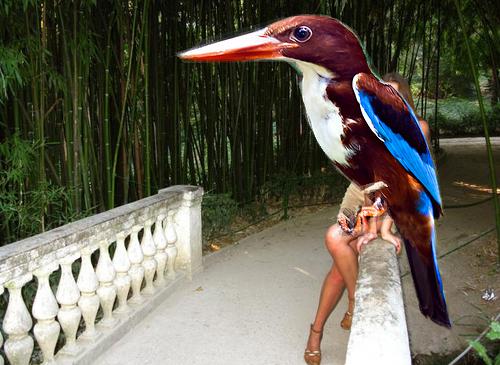
Bird species: White_breasted_Kingfisher
Bird type: landbird
Background: land